Roger Law

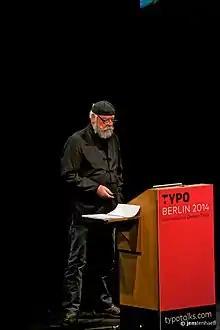
Law speaking at the TYPO Berlin conference in 2014

Roger Law (born 6 September 1941) is a British caricaturist, ceramicist and one half of Luck and Flaw (with Peter Fluck), creators of the popular satirical TV puppet show "Spitting Image".